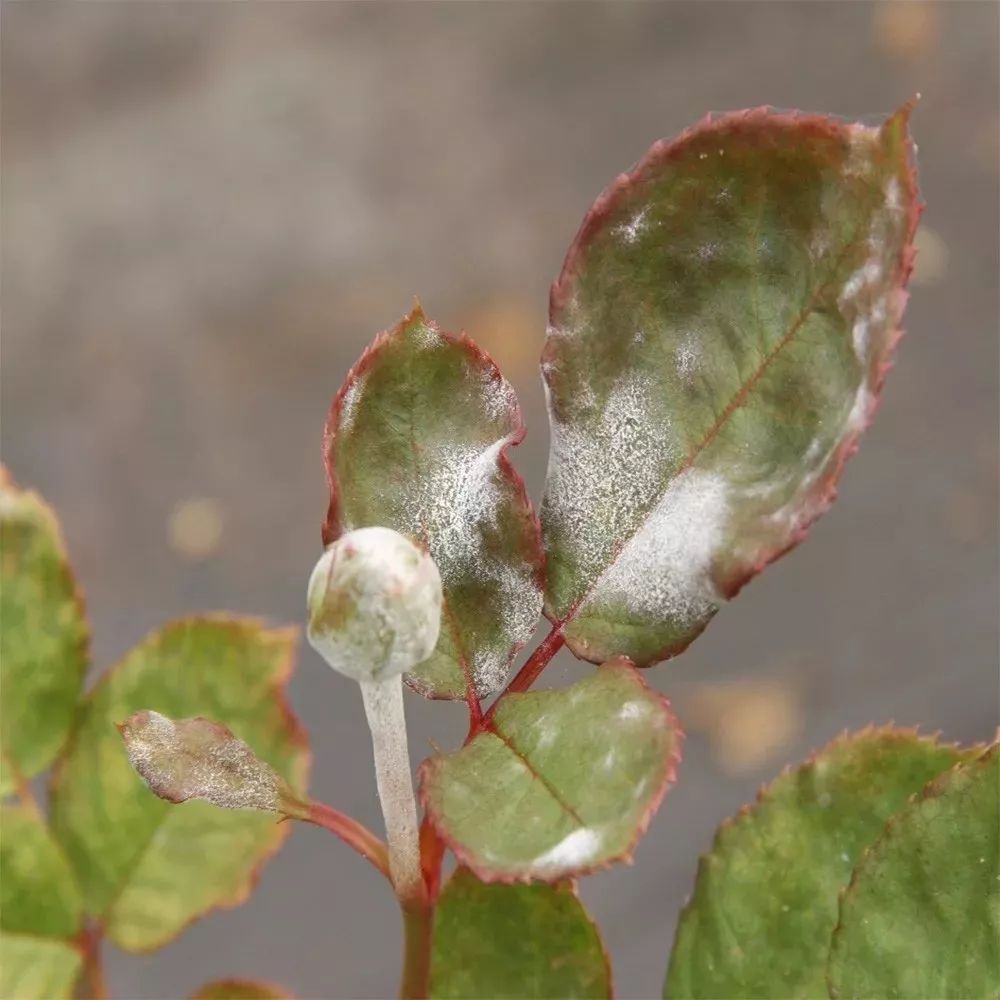
Plant: Cherry
Disease: cherry powdery mildew